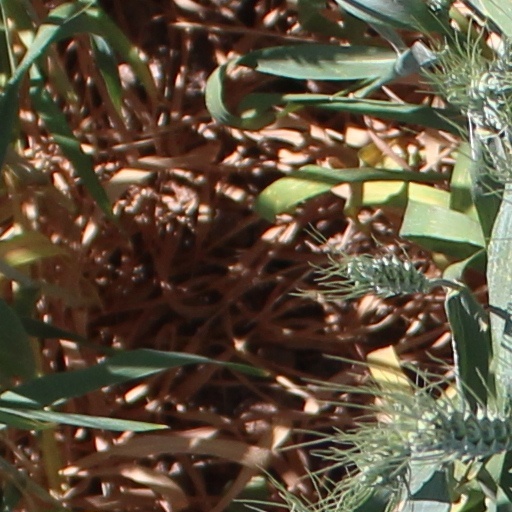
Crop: wheat